Eddie Edwards (musician)

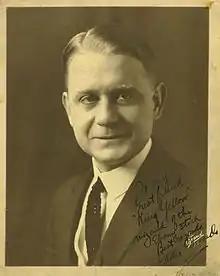
Edwin B. Edwards, c. 1921

Edwin Branford Edwards (May 22, 1891 – April 9, 1963) was an early jazz trombonist who was a member of the Original Dixieland Jass Band.